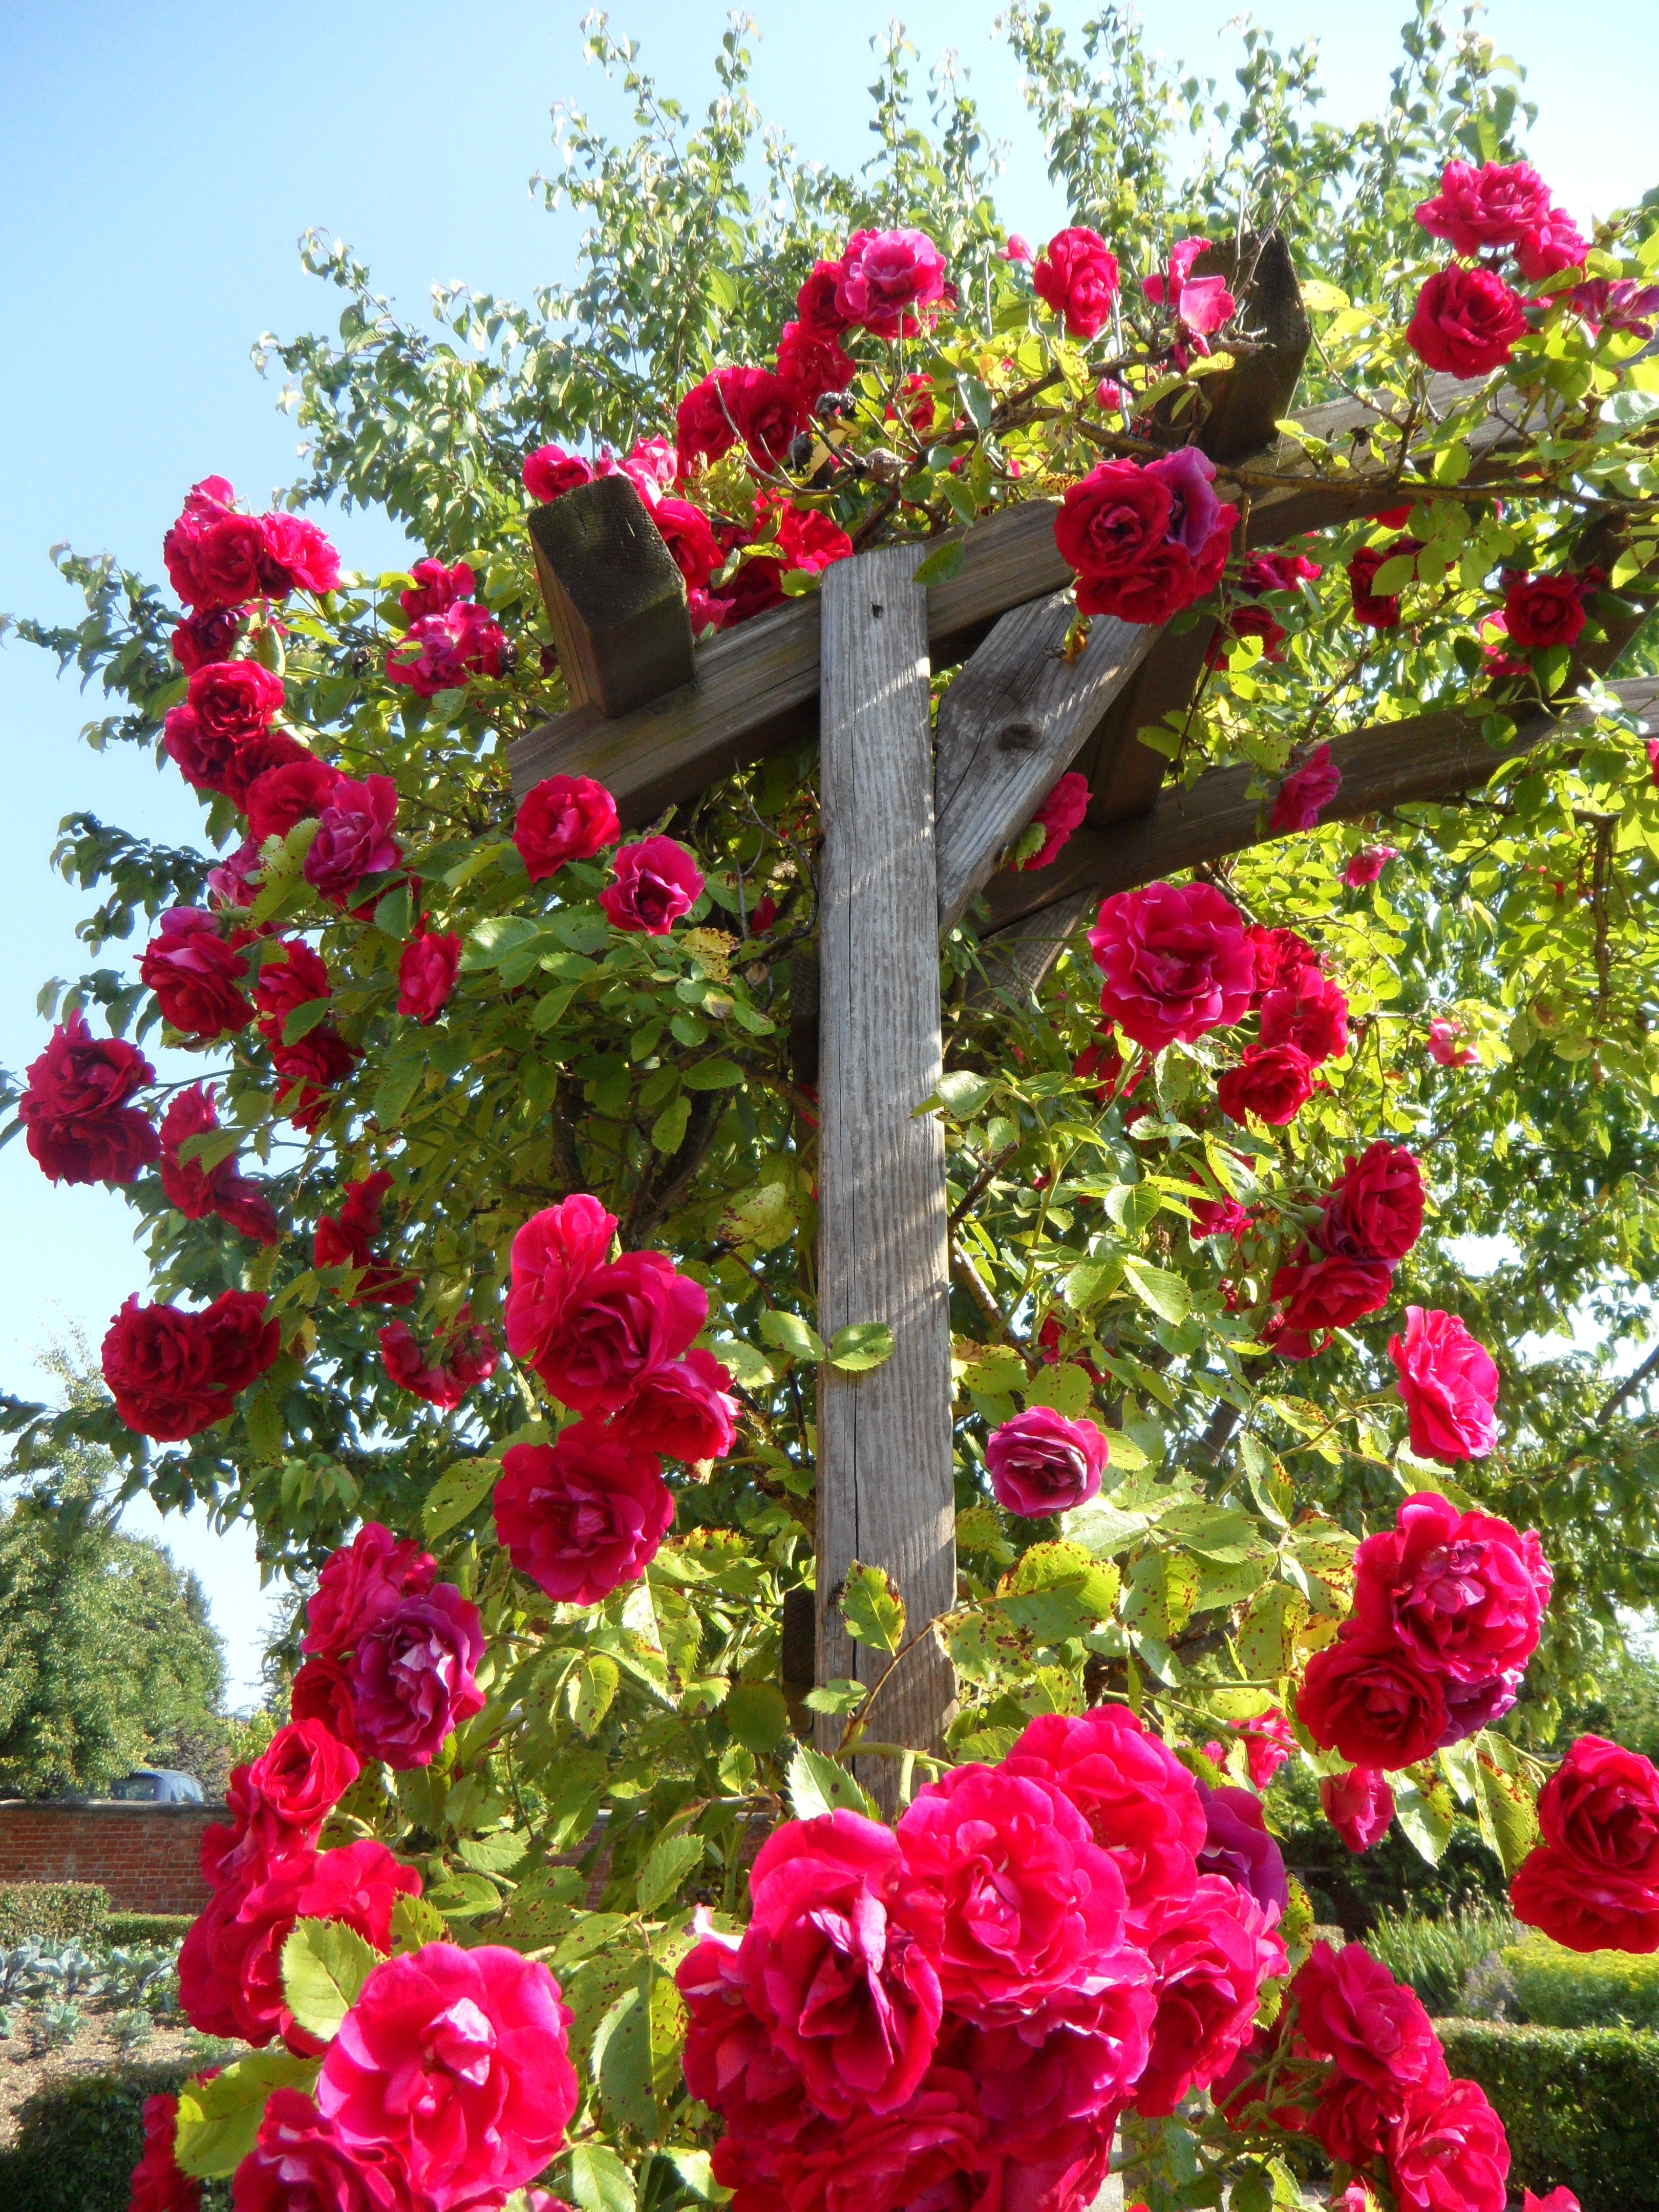
blossom, plant, flower, bloom, summer, rose, garden, pink, flora, flowers, roses, shrub, ranke, floristry, fragrance, entwine, flowering plant, garden roses, rose family, climbing roses, rose trellis, land plant